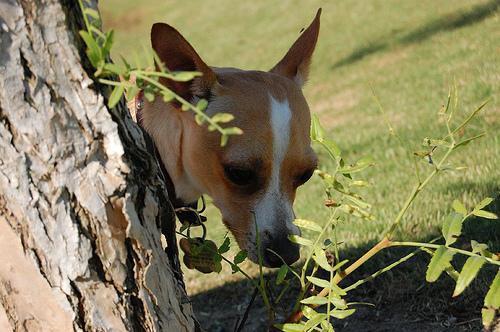
Chihuahua